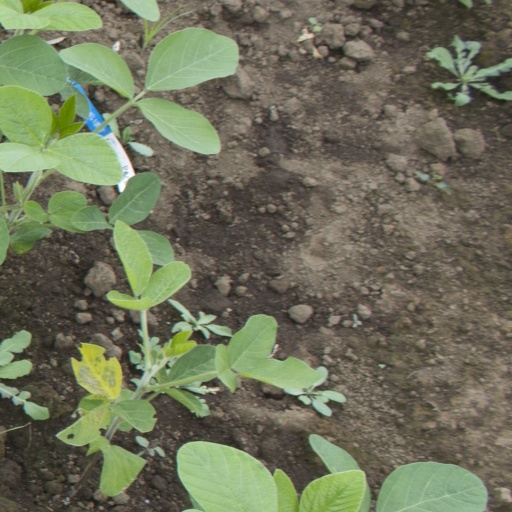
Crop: soybean